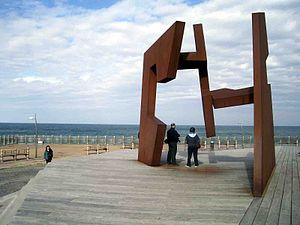
Jorge Oteiza, né le 21 octobre 1908 à Orio et mort le 9 avril 2003 à Saint-Sébastien, est un sculpteur mais aussi écrivain et designer basque espagnol.